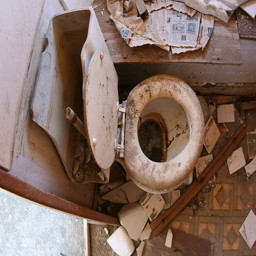
An old and worn toilet inside an abandoned building.
A broken, dirty toilet with newspapers lying around it.
Disgusting and filthy bathroom scene showing trash and a toilet.
Dirty broken toilet surrounded by garbage and old newspapers
A dirty toilet that is broken in pieces.